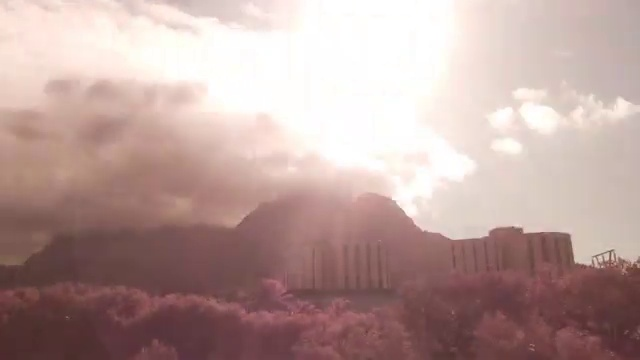
Fire: no
Smoke: no